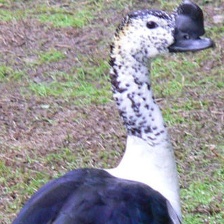
Species: KNOB BILLED DUCK
Scientific name: SARKIDIORNIS MELANOTOS
ImageNet parent category: drake